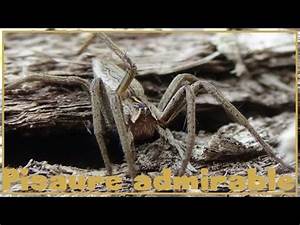
Label: ragno